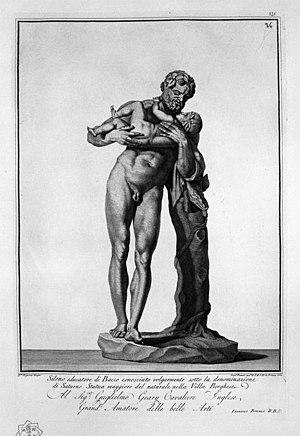
Gravure de Giovanni Battista Piranesi représentant la statue antique Silène et Bacchus (
La Vierge d'humilité dite aussi La Vierge et l'Enfant est une gravure sur cuivre d'Andrea Mantegna exécutée vers 1490.